Briggs Plan

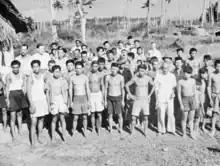
Civilians forcefully relocated by the British military as part of the Briggs Plan

The Briggs Plan was a military plan devised by British General Sir Harold Briggs shortly after his appointment in 1950 as Director of Operations during the Malayan Emergency (1948–1960). The plan aimed to defeat the Malayan National Liberation Army by cutting them off from their sources of support amongst the rural population. To achieve this a large programme of forced resettlement of Malayan peasantry was undertaken, under which about 500,000 people (roughly 10% of Malaya's population) were forcibly transferred from their land and moved to concentration camps euphemistically referred to as "new villages".